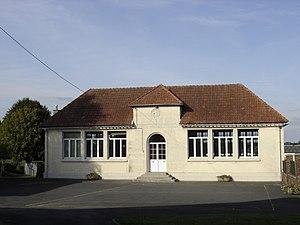
Catillon-sur-Sambre est une commune française située dans le département du Nord, en région Hauts-de-France.